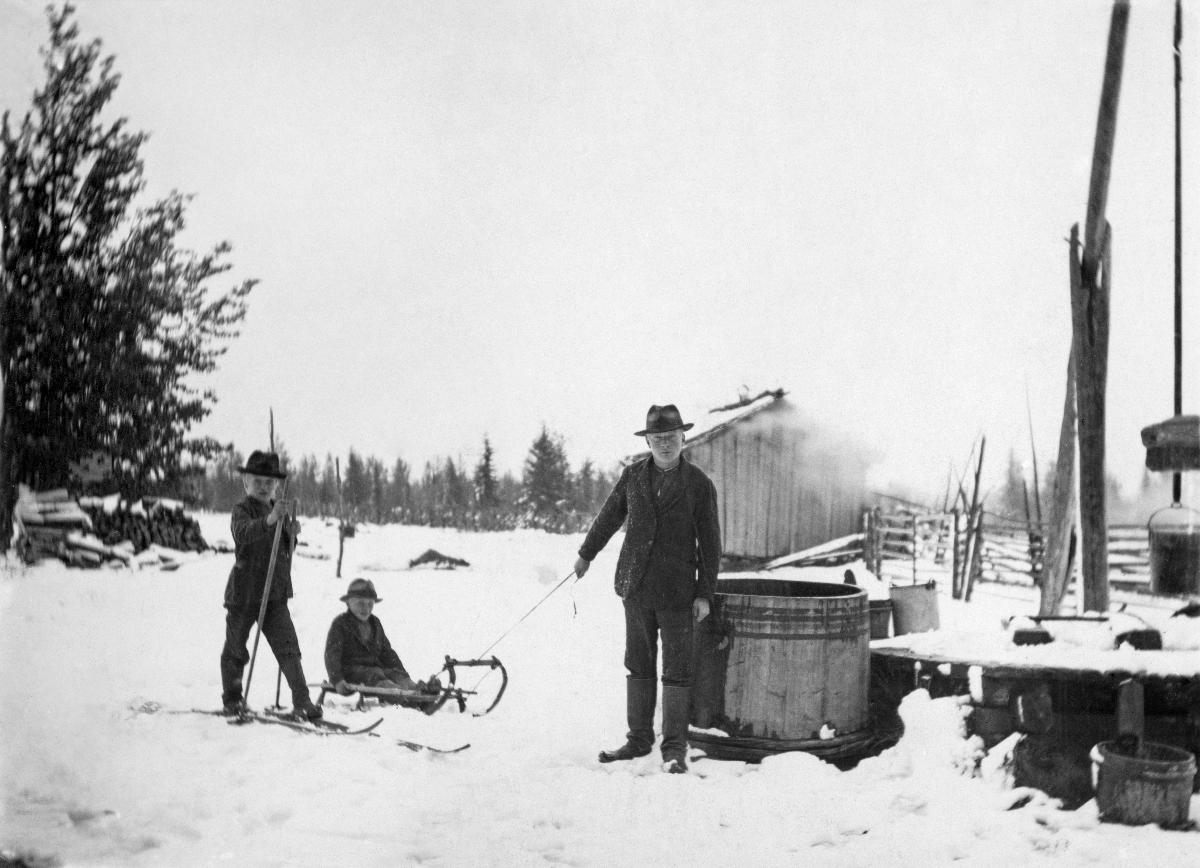
Talvinen juhannus
A wintry Midsummer
sisällön kuvaus: Mies ja kaksi poikaa ulkoilemassa juhannussaunaa lämmittäessä 19.6.1927. content description: A man and two boys outside while heating up the midsummer sauna 19.6.1927.
Kuvaaja: Mäkeläinen, E., kuvaaja
Vuosi: 1927
Paikka: Suomi
Aiheet: juhannus; sääilmiöt; lumi; kaivot; miehet; lapset (perheenjäsenet); saunat; Midsummer; weather phenomena; snow; wells; men; children (family members); saunas; warming of sauna; midsummer; man; boys; midsommar; meteorologiska företeelser; snö; brunnar; män; barn (familjemedlemmar); bastur